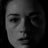
Emotion: sad